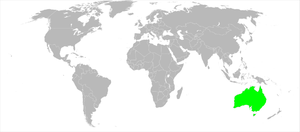
Myrmecia pilosula, dont les noms vernaculaires sont hopper ant ou jumper ant ou encore Jack jumper, est une espèce de fourmi venimeuse originaire d'Australie, dont les plus fortes populations se situent dans le Sud-ouest de l'Australie et en Tasmanie. Elle fait partie du genre Myrmecia, genre dont les membres sont tous des fourmis géantes.